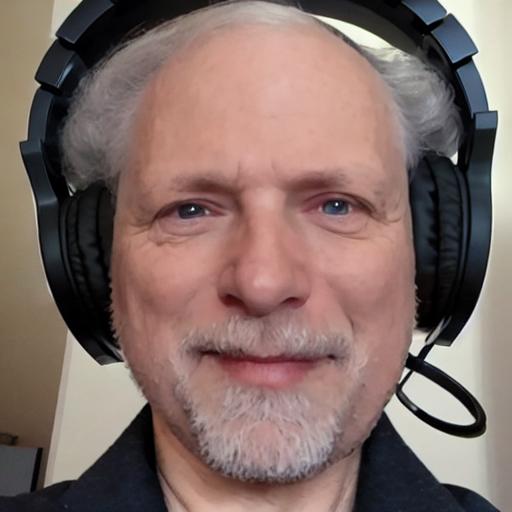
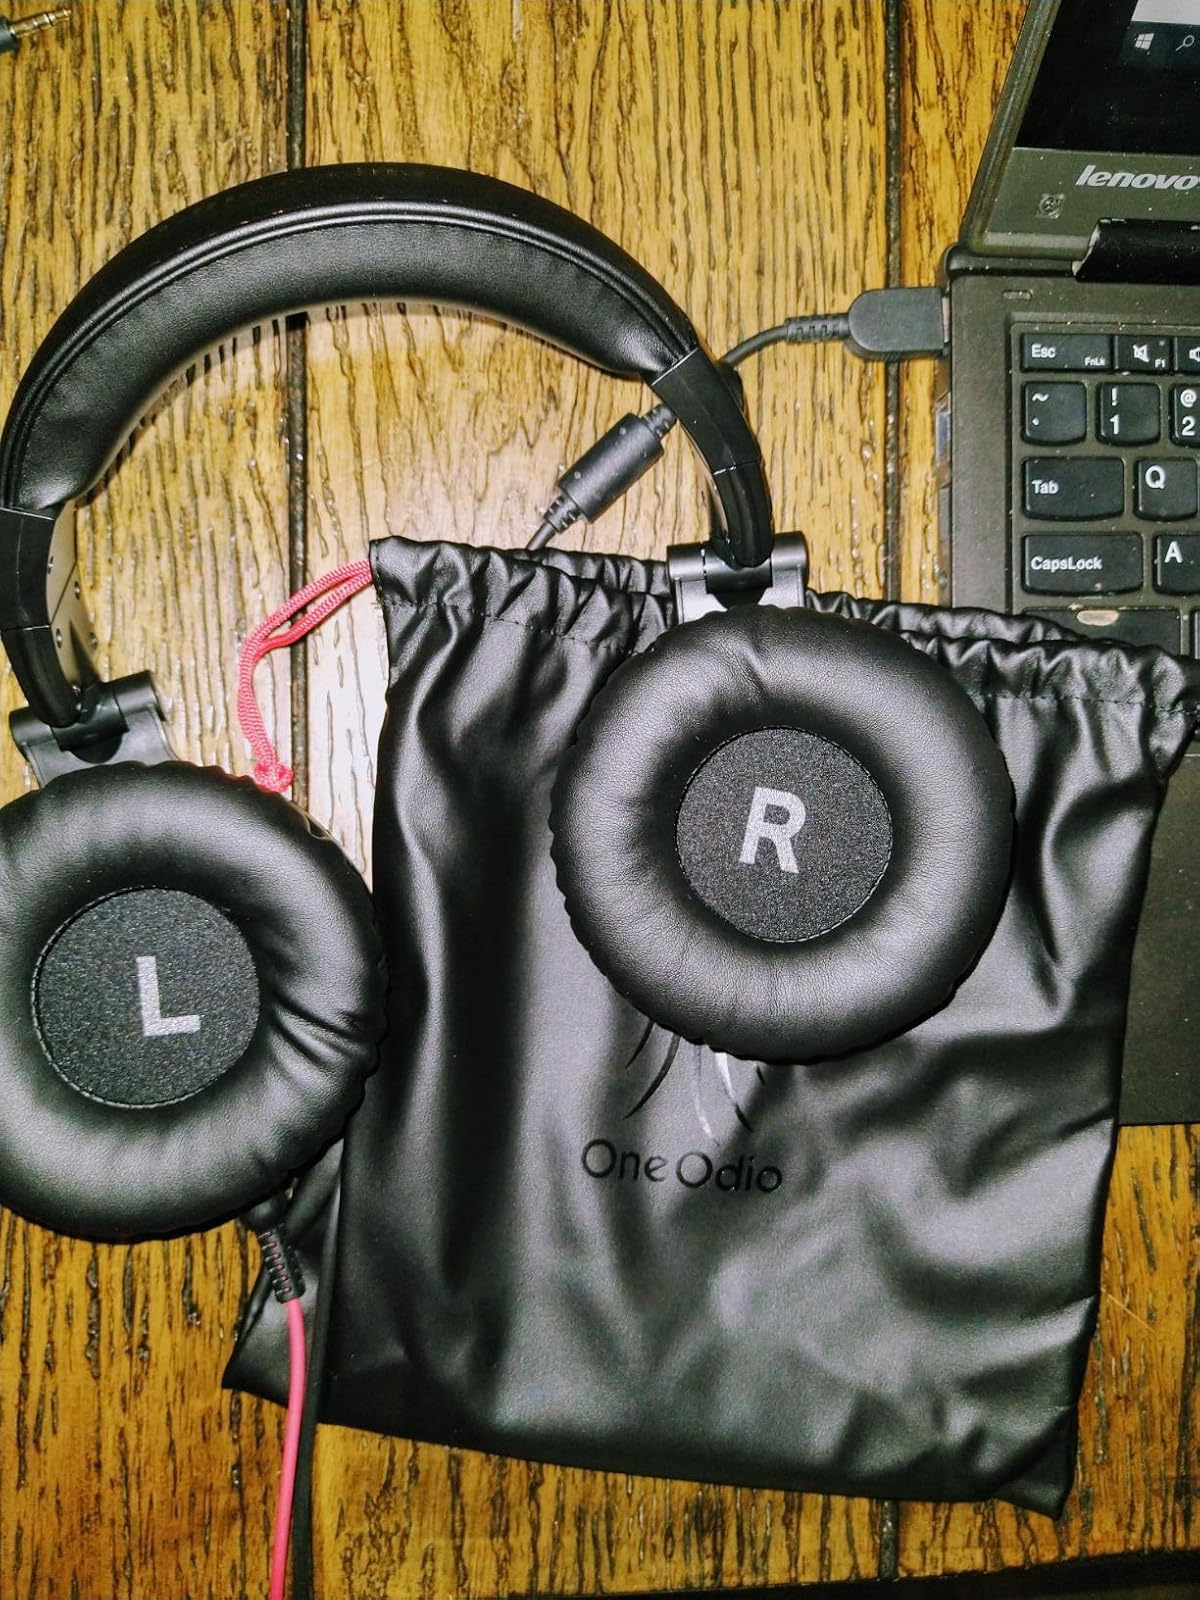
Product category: headphones
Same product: no